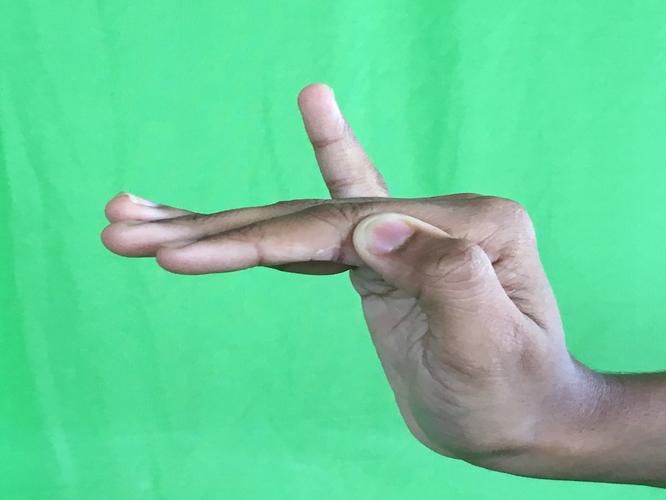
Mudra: Hamsapaksha
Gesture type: double_hand